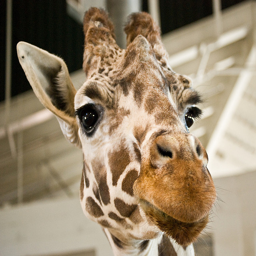
The head of a mature giraffe looks directly at the camera.
Friendly giraffe looking at camera in outdoor area.
A giraffe close up on his head with a curious look
Close up of young giraffe at the zoo
Closeup of a giraffe's head with a building in the background.